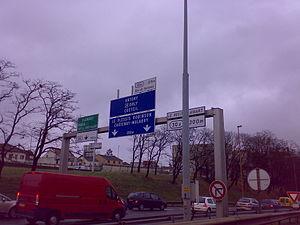
Cet article recense les tripoints entre les différents départements, en France
L’autoroute A 86, parfois désignée comme le super-périphérique parisien, est une autoroute française qui, depuis l'ouverture du second tronçon du Duplex A86 le 9 janvier 2011, forme une boucle complète autour de Paris, à une distance variant entre 2 et 7 km du boulevard périphérique parisien.